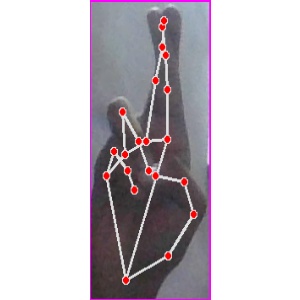
अक्षर: र